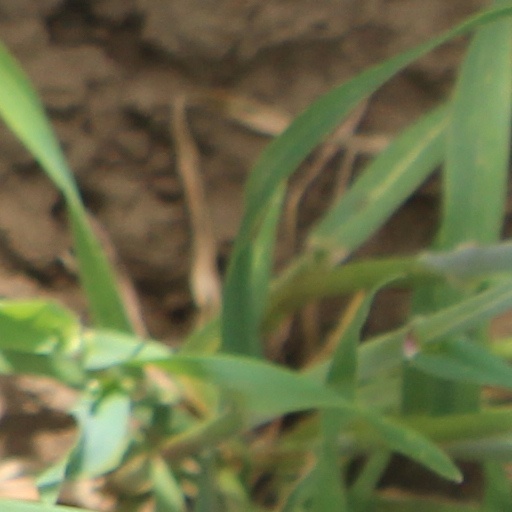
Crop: wheat